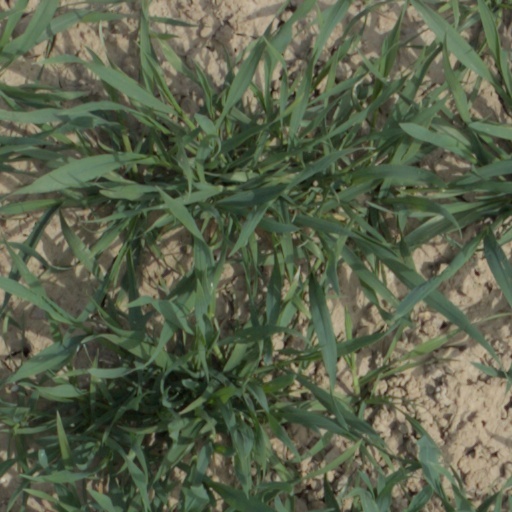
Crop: wheat